Question: Please indicate a possible affordance area of the toothbrush that can be used for holding
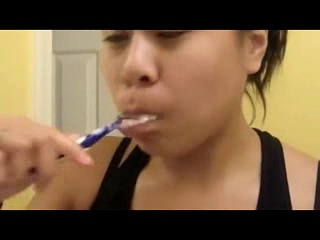
Answer: [18.484, 110.731, 136.786, 179.788]